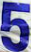
Number: 5